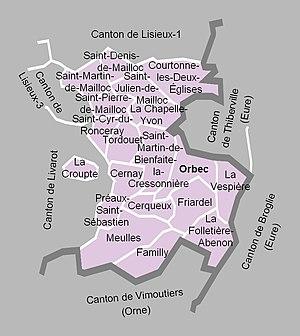
Carte du canton d'Orbec en 2012.
Le canton d'Orbec est une ancienne division administrative française située dans le département du Calvados et la région Basse-Normandie.